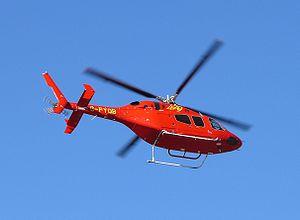
Le Bell 429 est un hélicoptère bimoteur léger construit par l'hélicoptèriste américain Bell Helicopter.